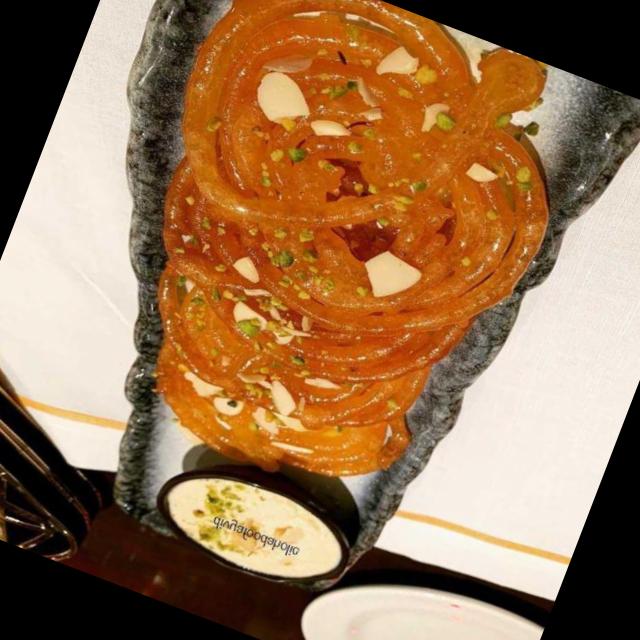
Dish: jalebi